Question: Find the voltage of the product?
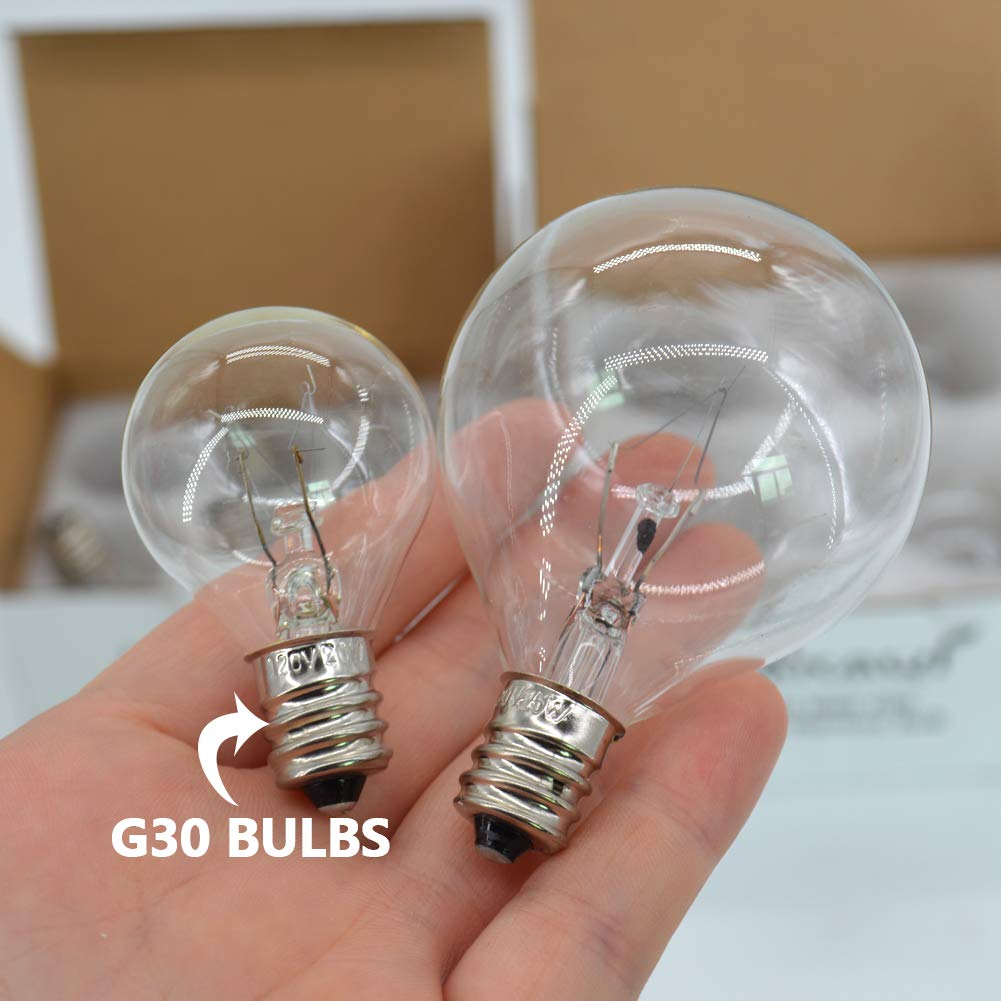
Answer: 20.0 volt